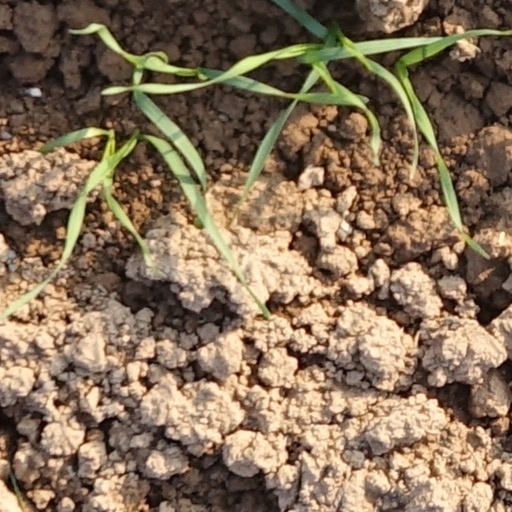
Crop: wheat